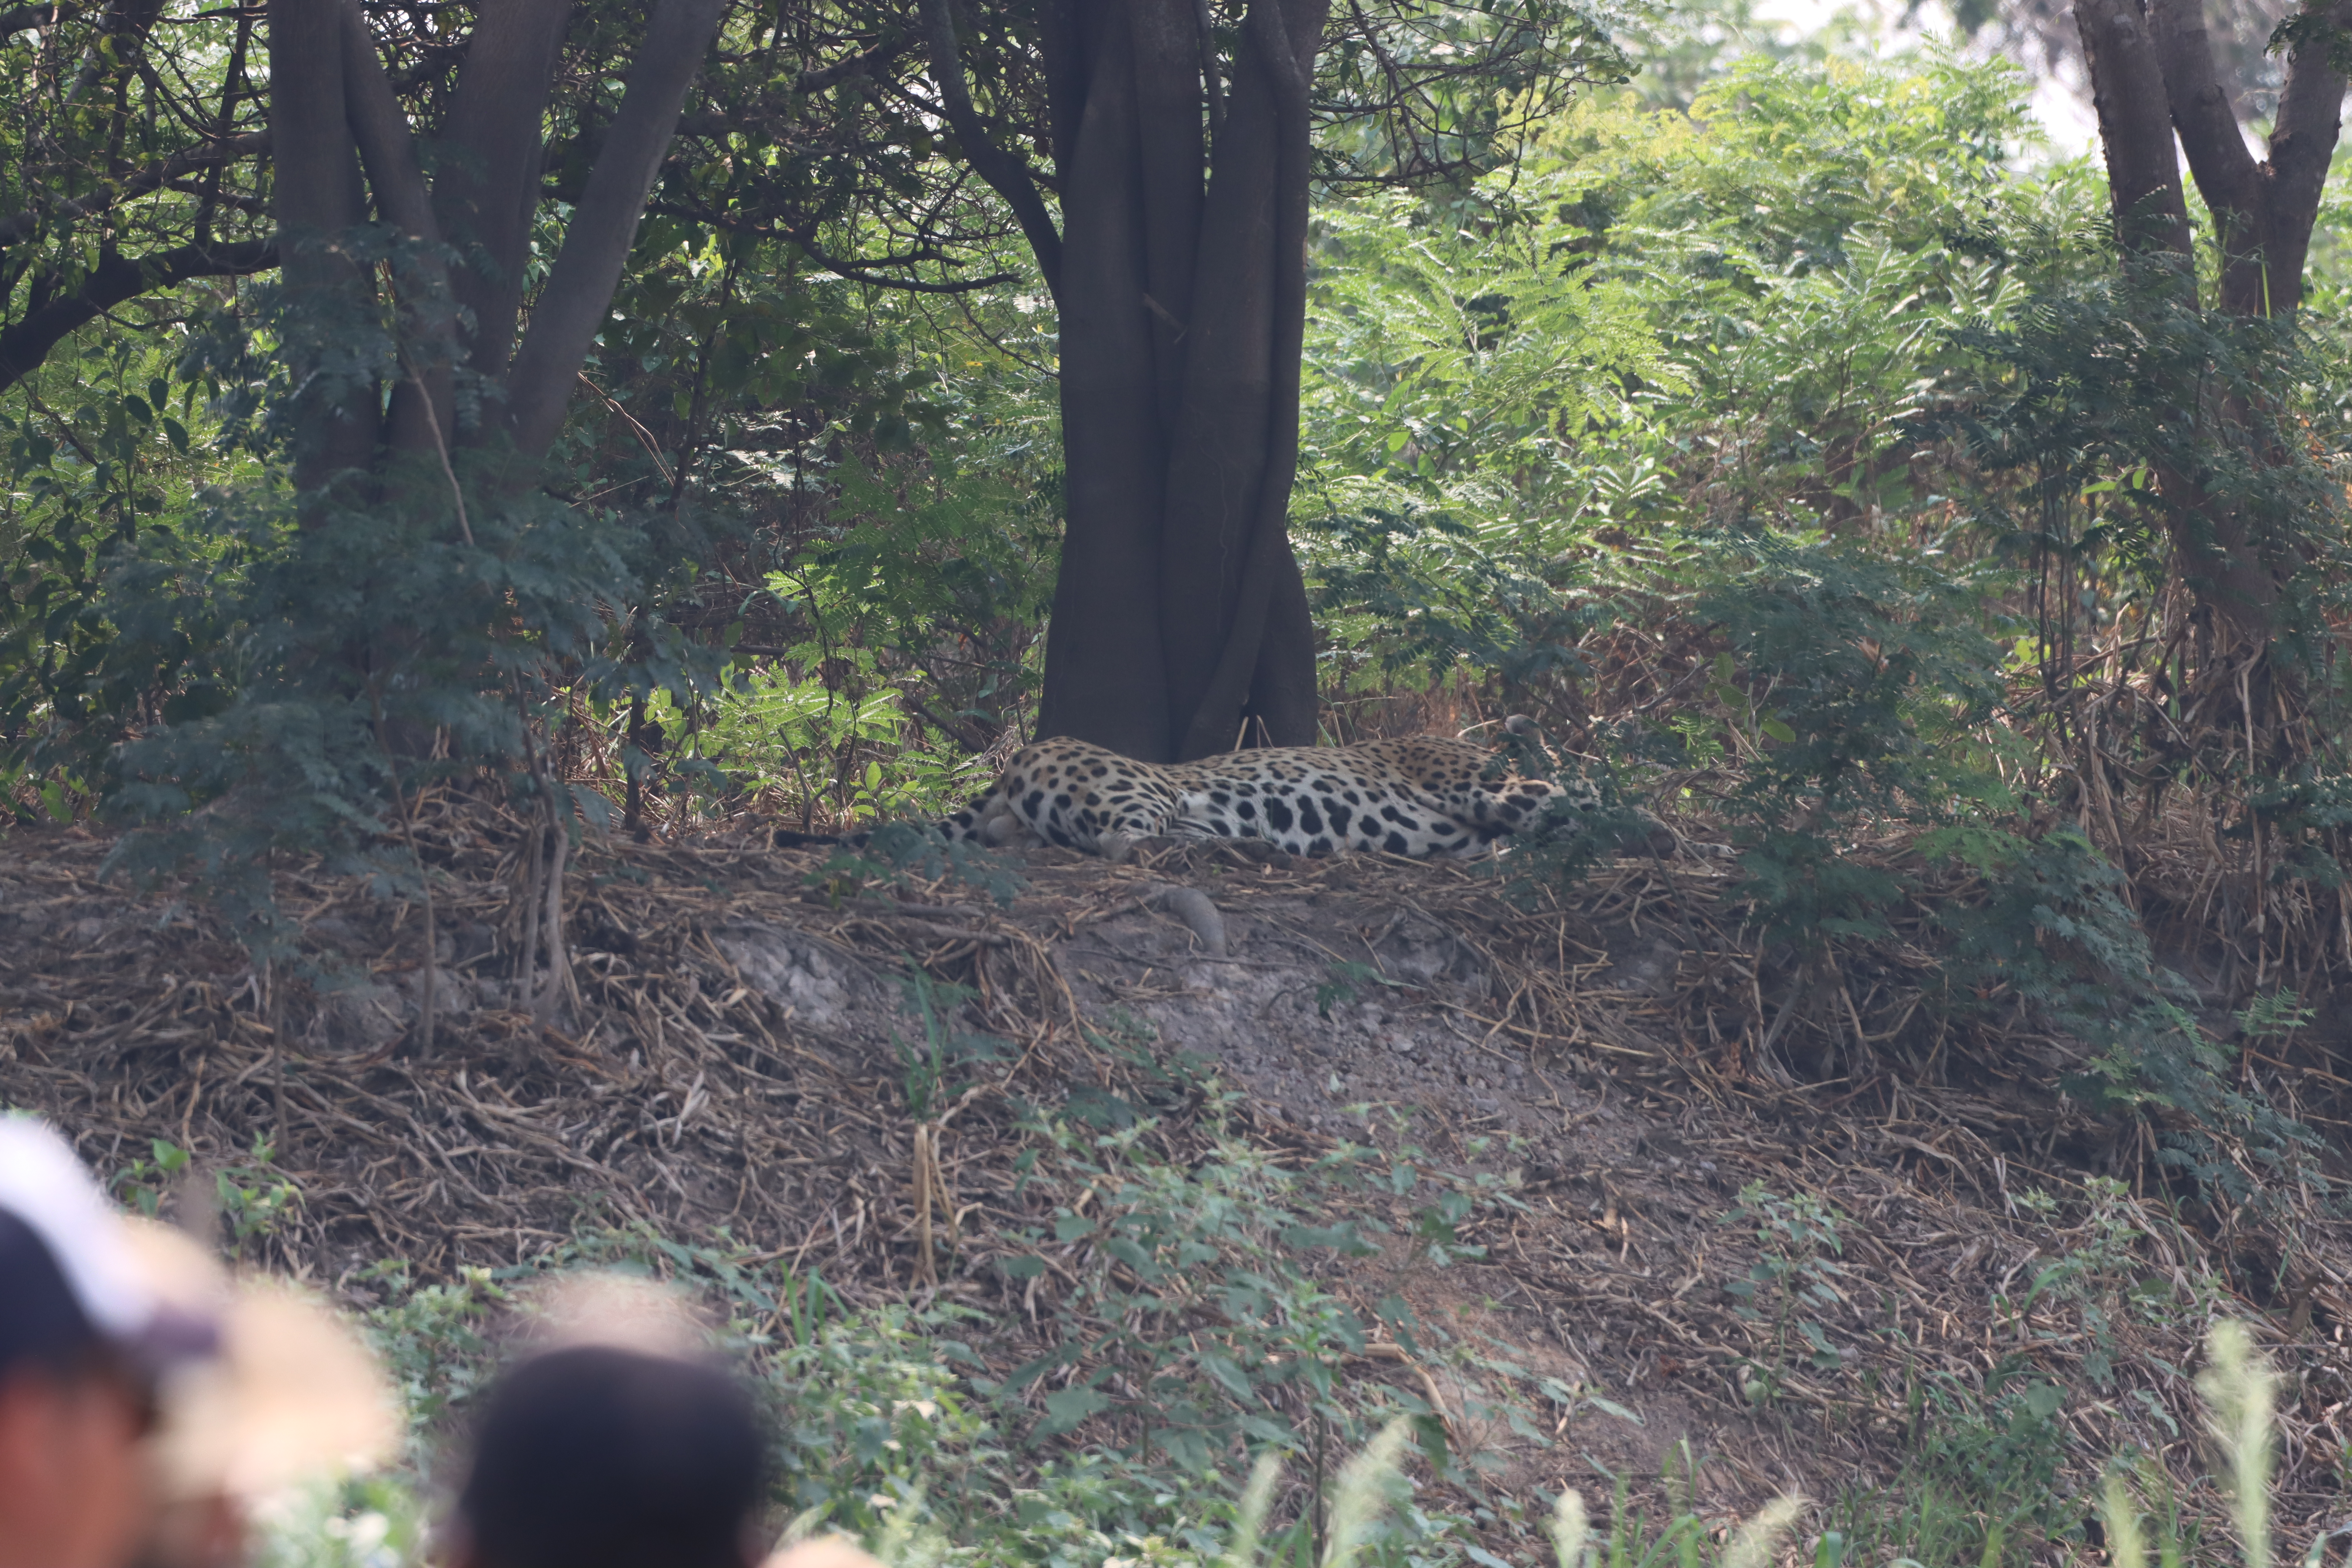
Jaguar: Ousado